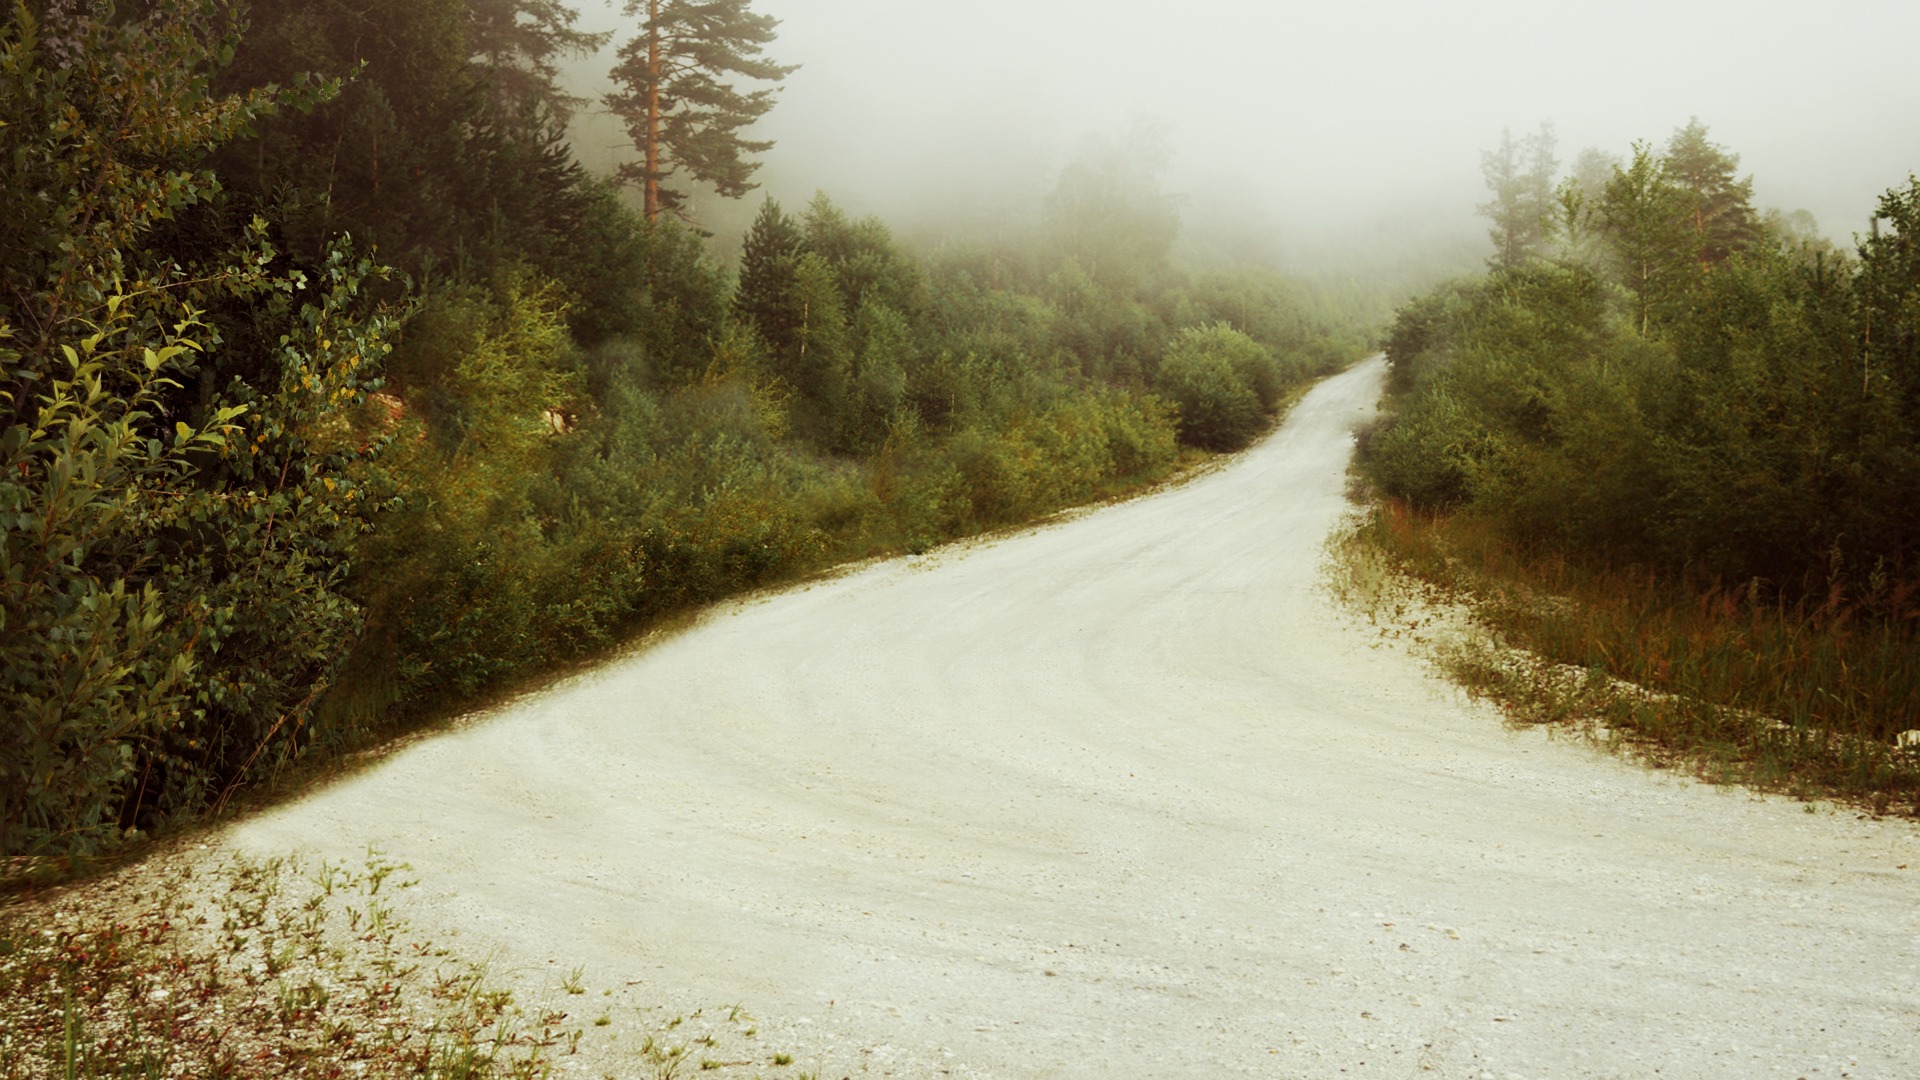
landscape, tree, nature, forest, grass, snow, winter, fog, road, mist, sunlight, morning, leaf, hill, river, mystery, autumn, weather, season, waterway, infrastructure, habitat, fairy, tale, rural area, natural environment, atmospheric phenomenon, woody plant